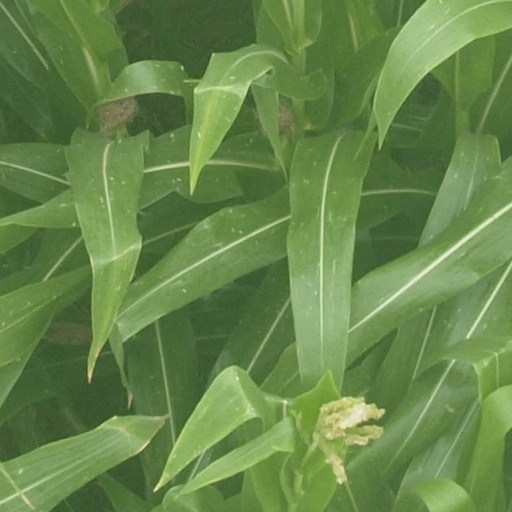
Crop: maize; corn